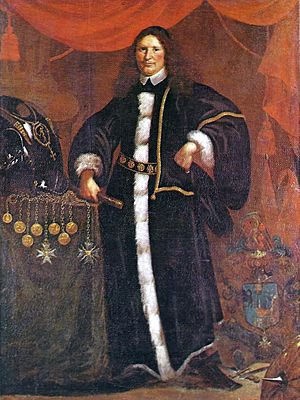
Cort Adeler
Cort Sivertsen Adeler var en norsk/dansk admiral, født 16. december 1622 i Brevik i Norge, død 5. november 1675. Русский: Адмирал Корт Сивертсен Аделаар
Cort Sivertsen Adeler eller Adelaer var en dansk-norsk søofficer, der blev generaladmiral.